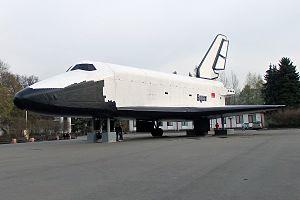
Navette spatiale soviétique Bourane. Maquette de l'orbiteur OK-TVA, en exposition au Centre panrusse des expositions (VDNKh), à Moscou.
Le programme de vaisseau spatial réutilisable soviétique Bourane, Buran selon la transcription anglaise, a été lancé en 1976 en réponse au programme américain de navettes spatiales. Les dirigeants soviétiques, qui étaient persuadés que ce programme américain serait utilisé à des fins militaires, ont voulu disposer d'un engin équivalent afin de maintenir l’équilibre des puissances durant la guerre froide. Ce projet a été le plus important et le plus coûteux de l’histoire de l’exploration spatiale soviétique.